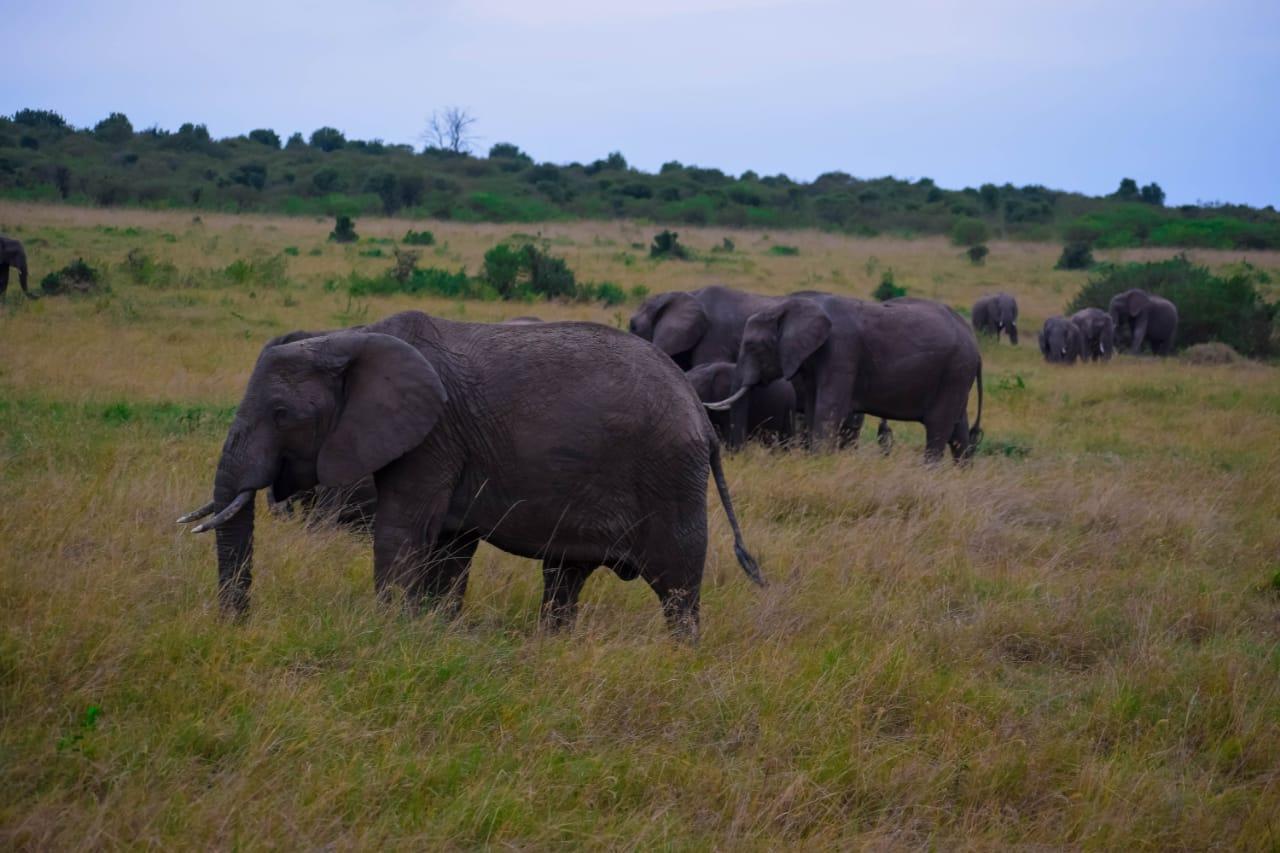
Mbugani humu kuna ndovu wengi wenye rangi inayokaribia nyeusi. Wana pembe, masikio makubwa, miguu minne na mkia mgongoni. Nyasi ya rangi ya manjano na kijani kibichi inavutia macho.